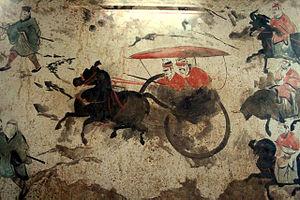
La dynastie Han régna sur la Chine de 206 av. J.-C. à 220 apr. J.-C. Deuxième des dynasties impériales, elle succéda à la dynastie Qin et fut suivie de la période des Trois Royaumes.